Downe House School

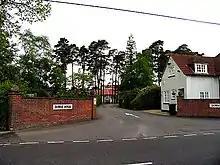
Main entrance

Downe House School is a private girls' boarding and day school in Cold Ash near Newbury, Berkshire, for girls aged 11–18. Entrance is selective, and the school has an enrollment of 559.